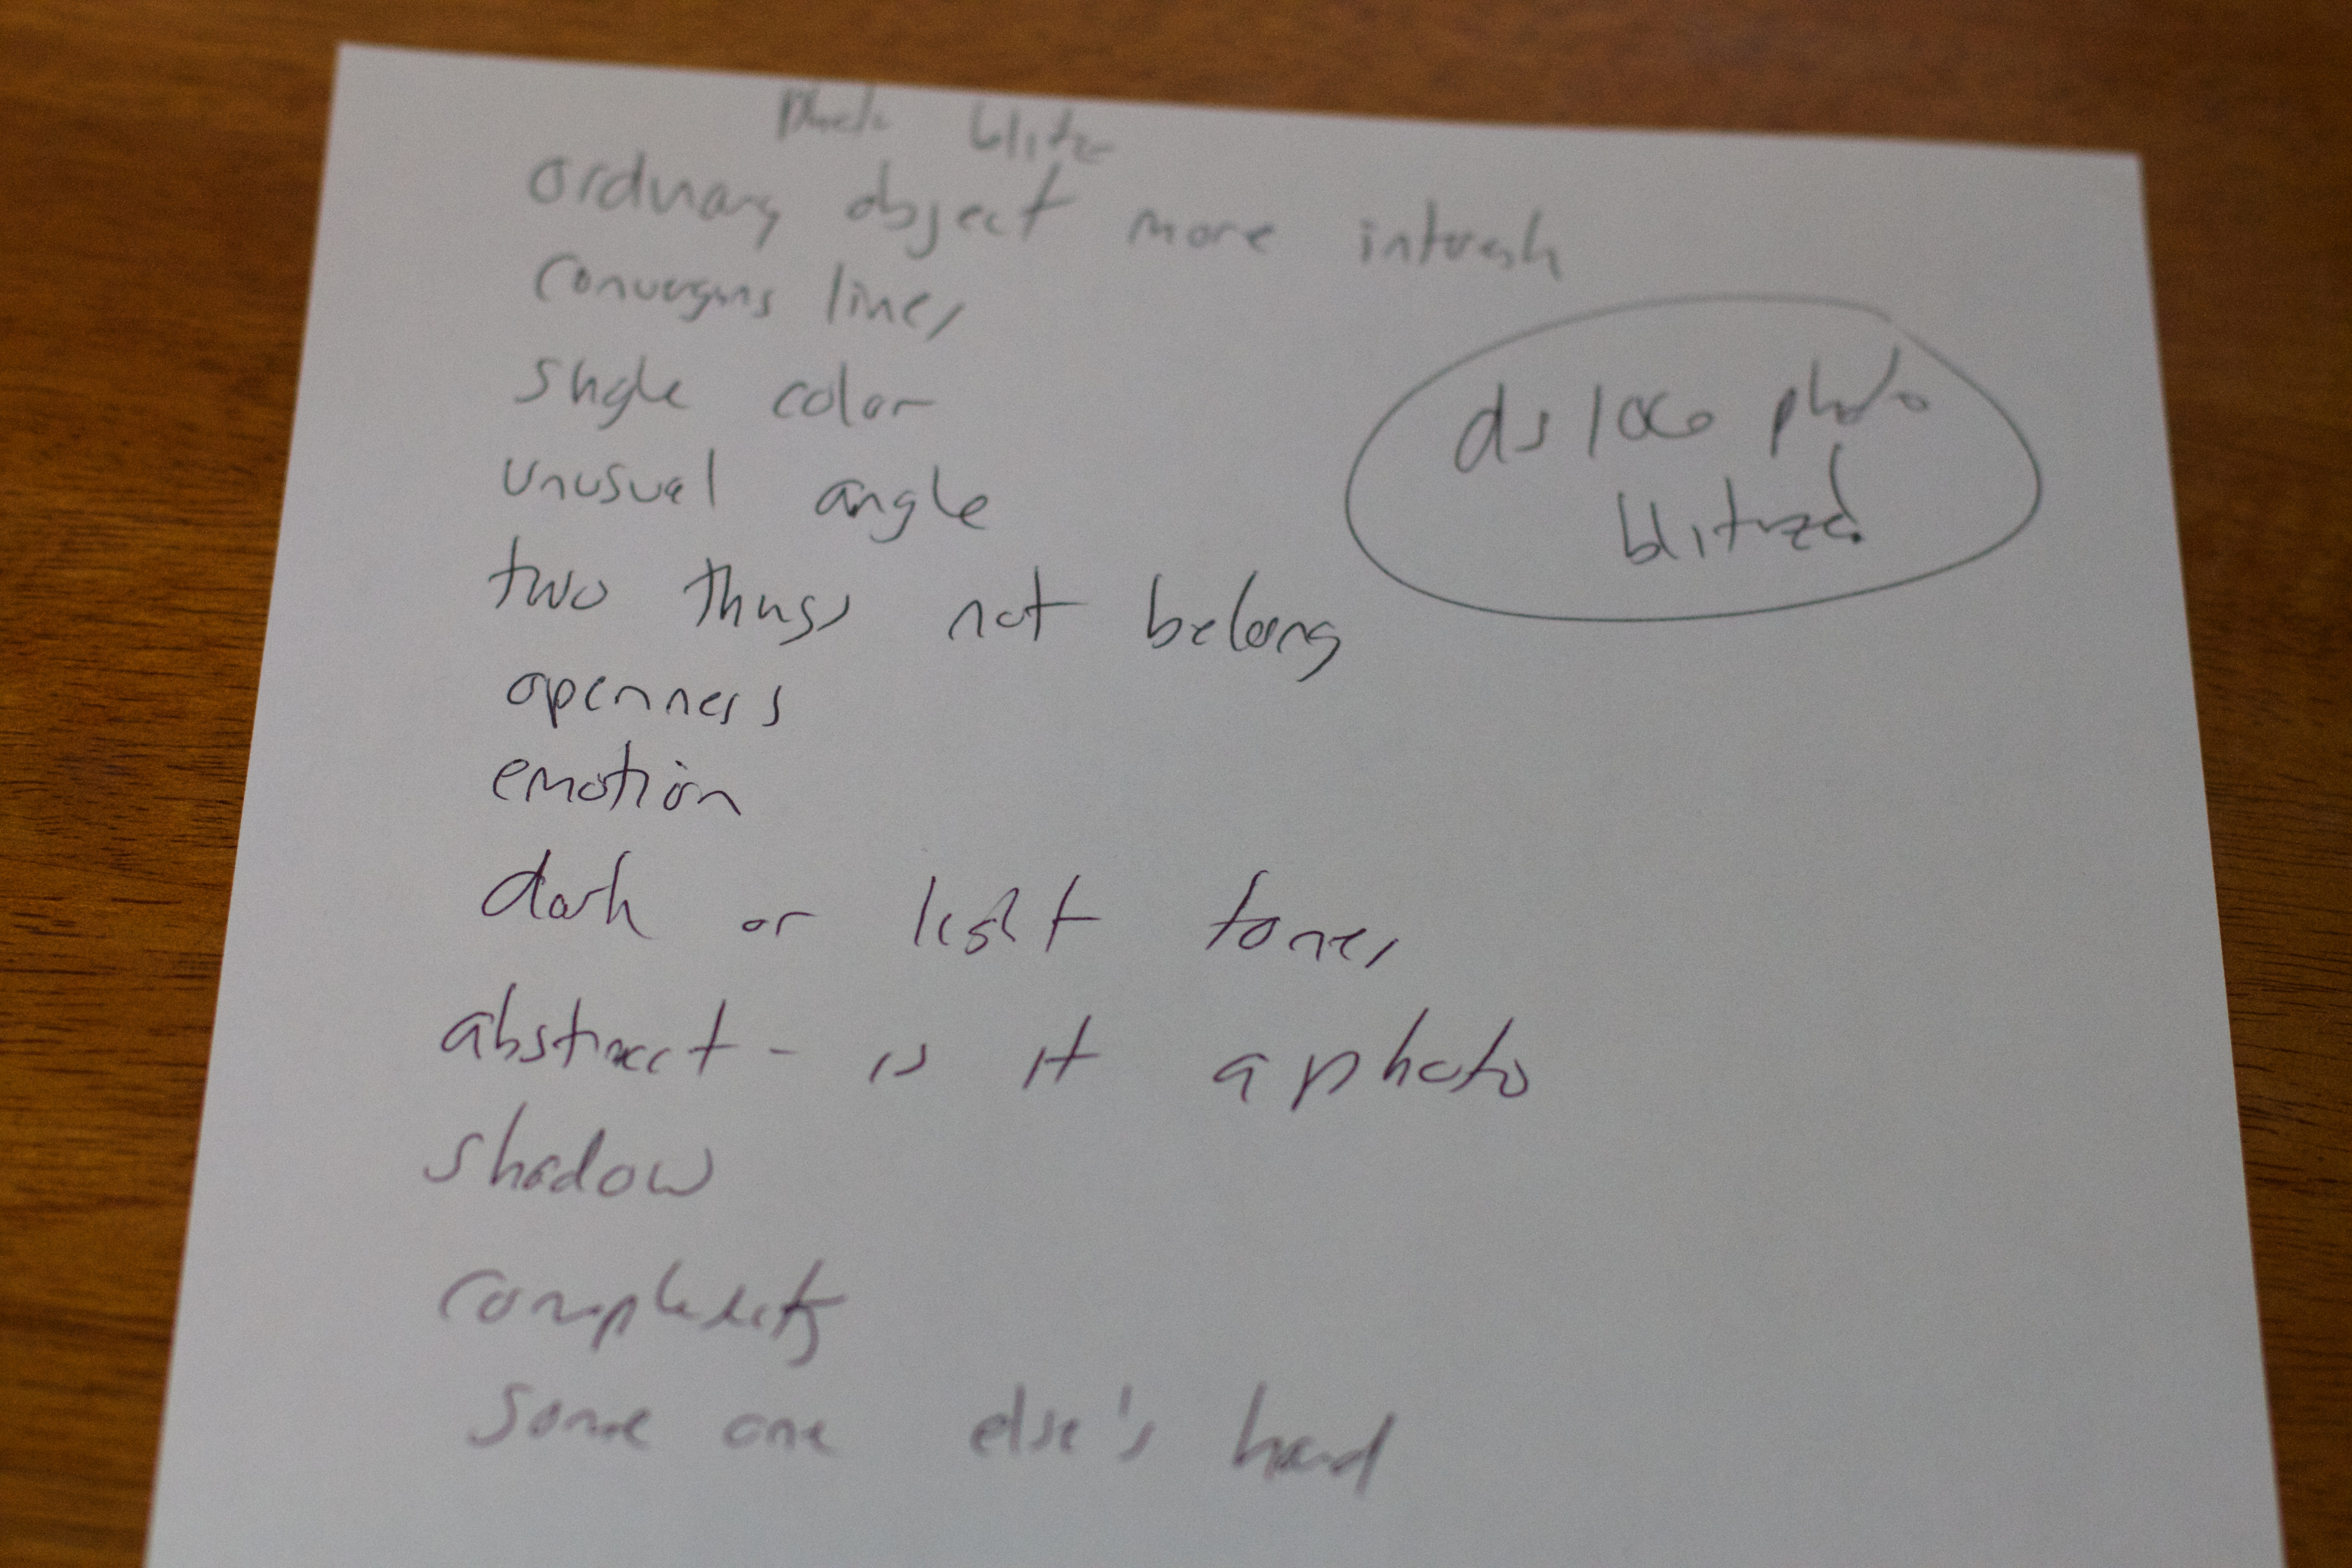
writing, font, drawing, text, handwriting, calligraphy, document, shape